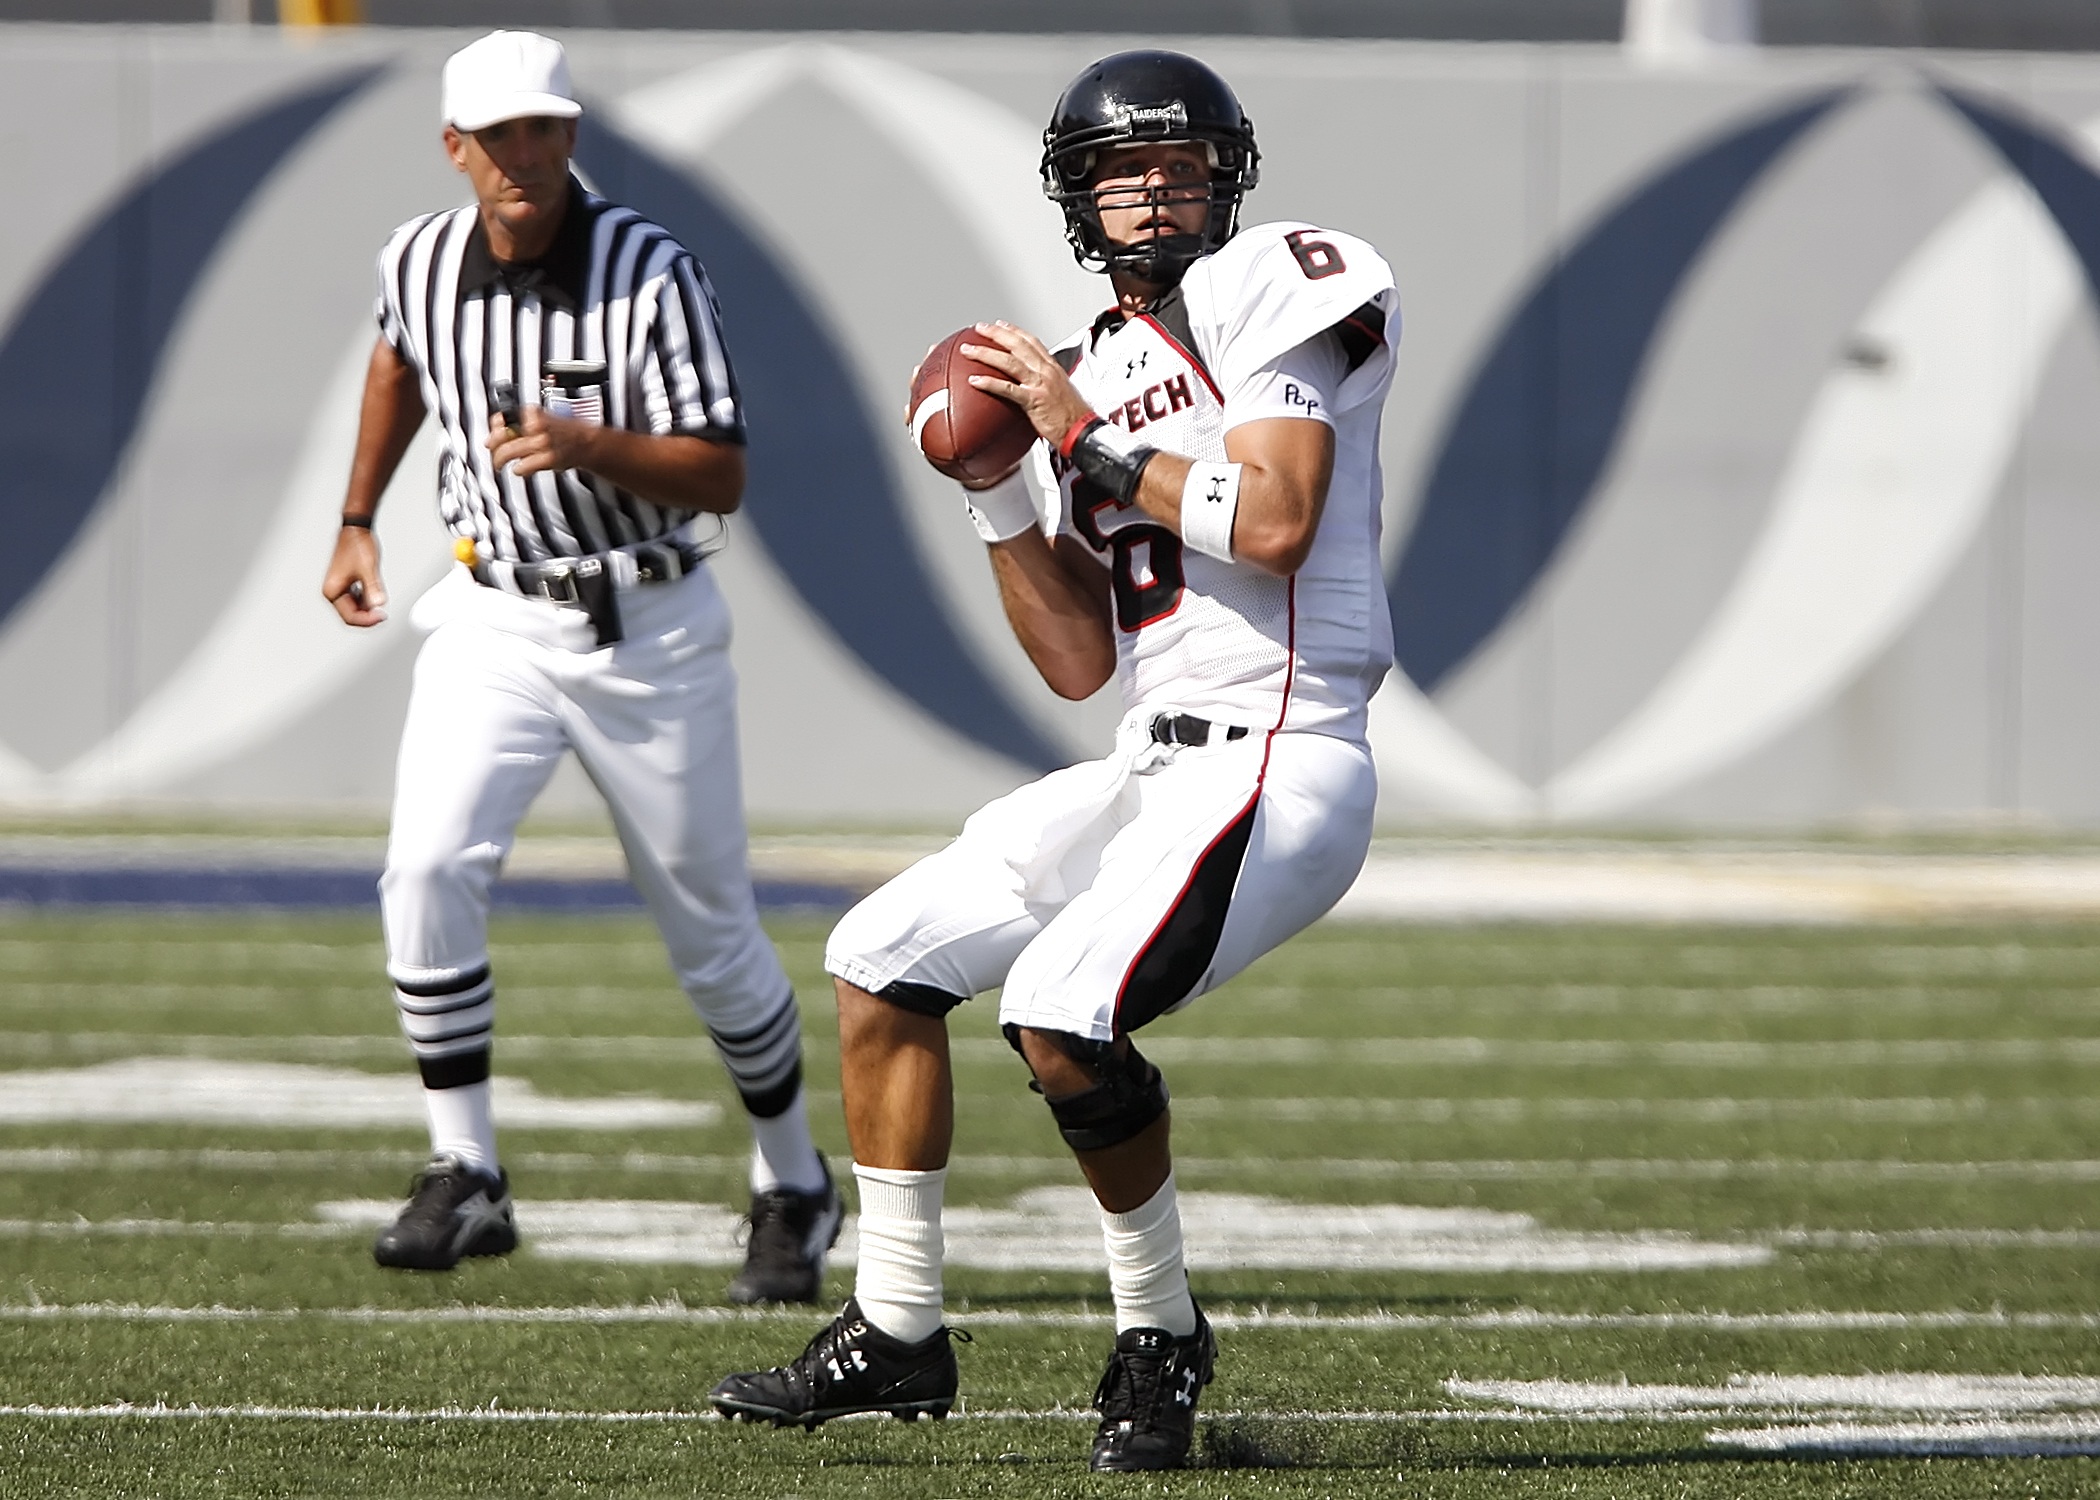
sport, field, game, play, male, action, soccer, football, stadium, player, competition, american football, focus, sports, helmet, ball, texas, college, athlete, athletics, referee, challenge, official, concentration, texan, touchdown, tackle, compete, football player, football american, gridiron, yard line, ball game, pigskin, team sport, collegiate, college baseball, canadian football, gridiron football